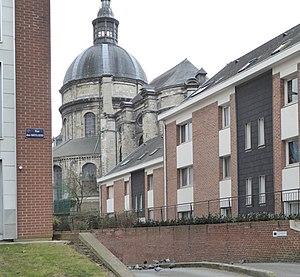
L' Église Sainte-Marie-Madeleine vue de la rue des Bateliers Lille Nord (département français) This building is indexed in the Base Mérimée, a database of architectural heritage maintained by the French Ministry of Culture,
La rue des Bateliers est une rue de Lille, dans le Nord, en France. Il s'agit de l'une des rues du quartier du Vieux-Lille.